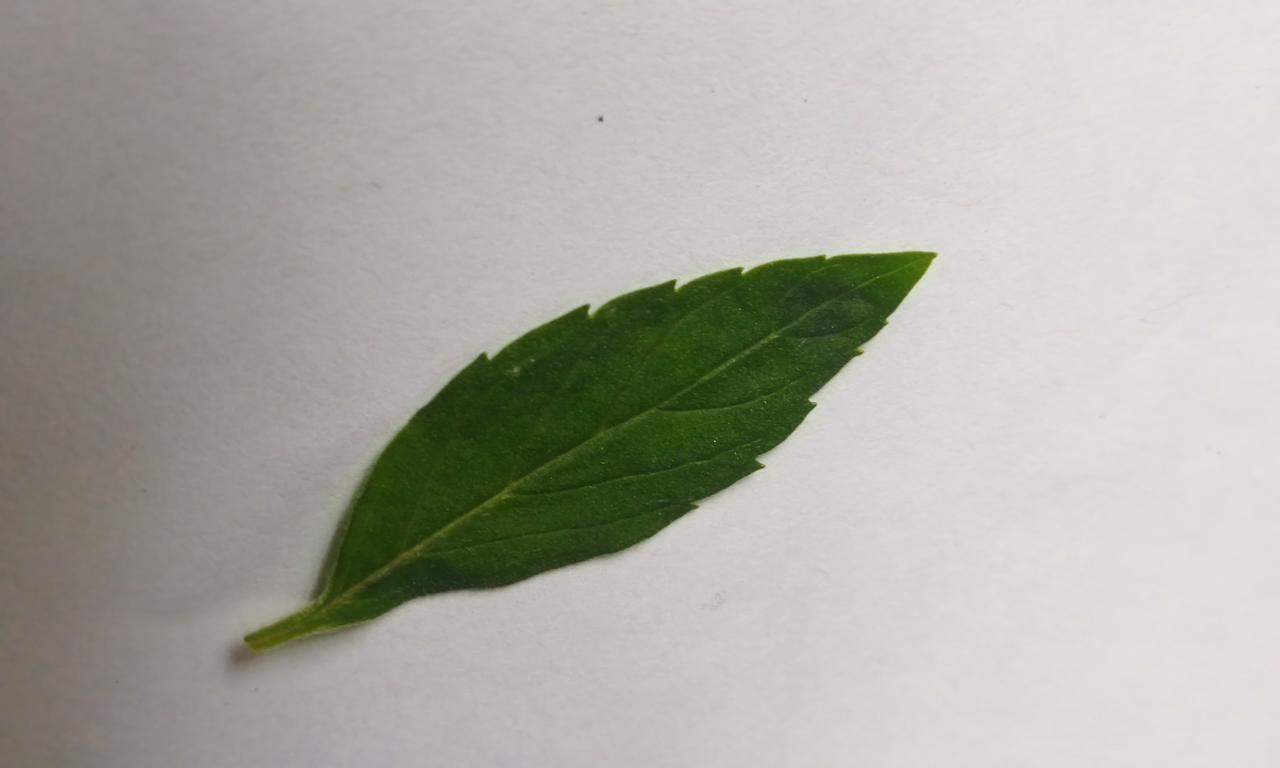
Label: Fresh